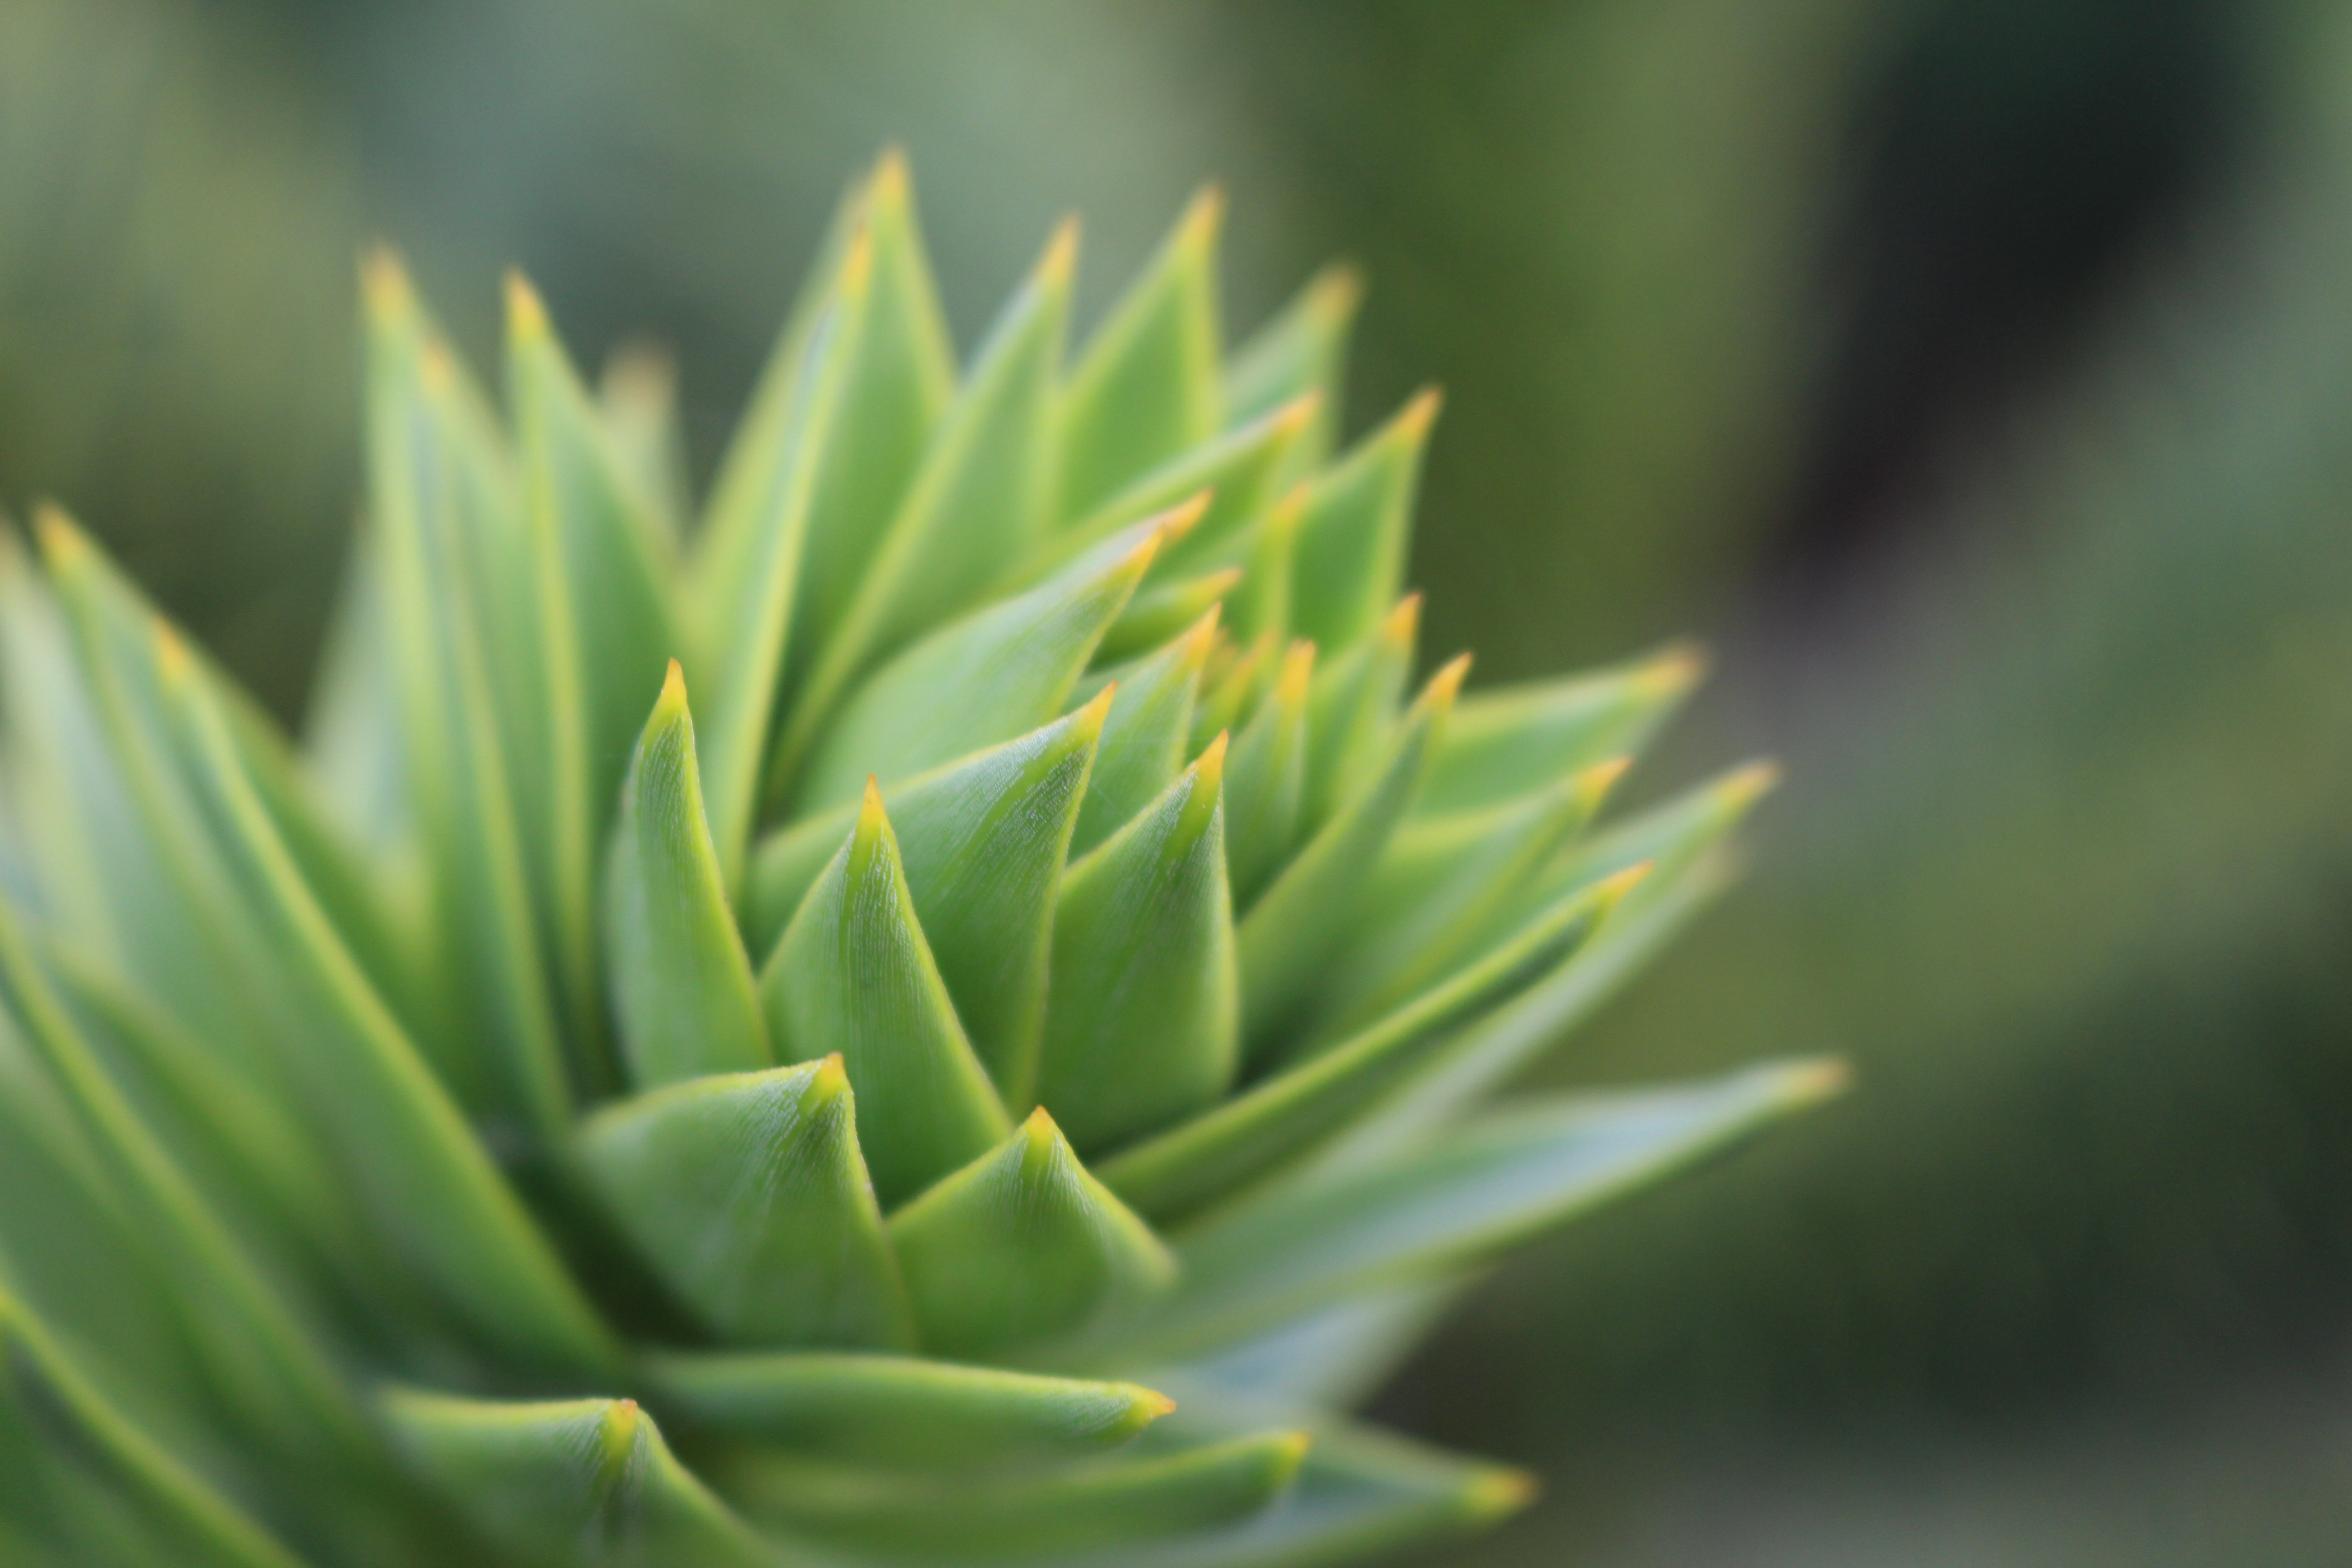
tree, nature, grass, branch, plant, leaf, flower, green, botany, flora, wildflower, close up, macro photography, flowering plant, daisy family, grass family, plant stem, land plant, thorns spines and prickles